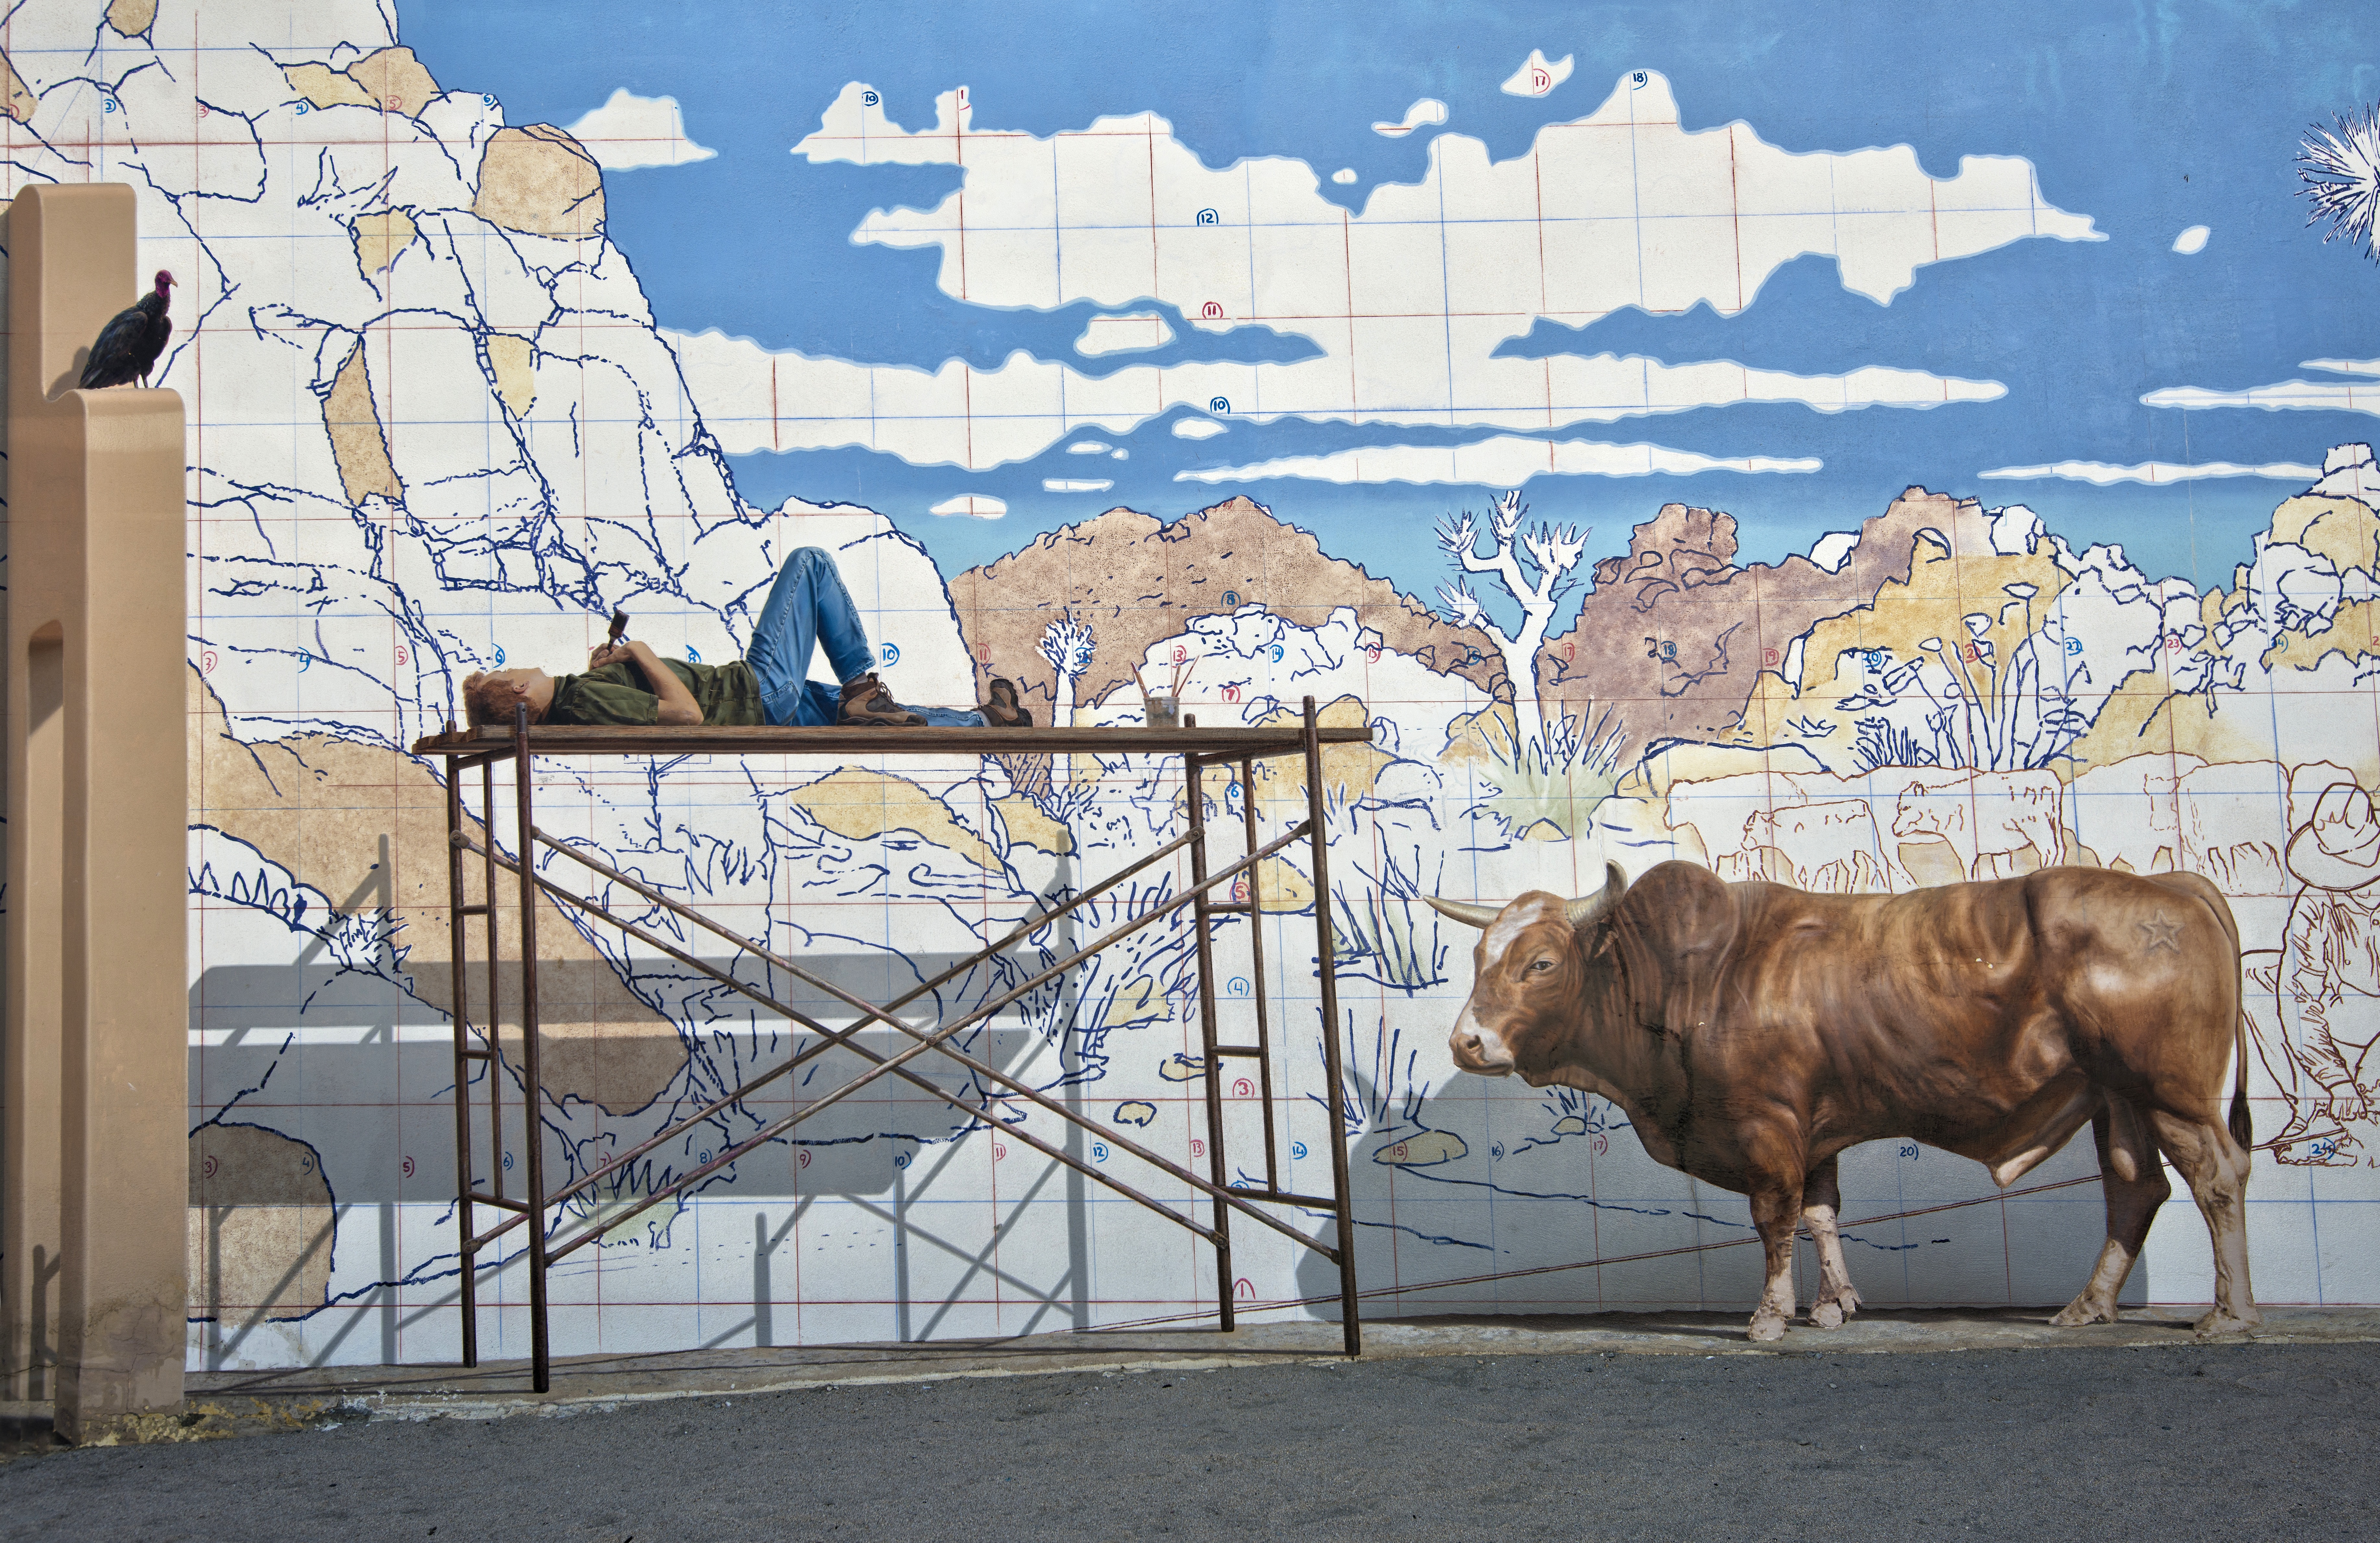
vacation, art, mural, nikond800e, 29palms, wallmurals, tewntyninepalms, cattle like mammal